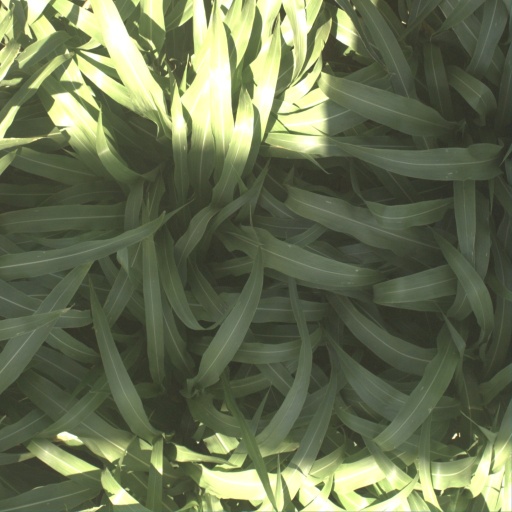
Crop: sorghum